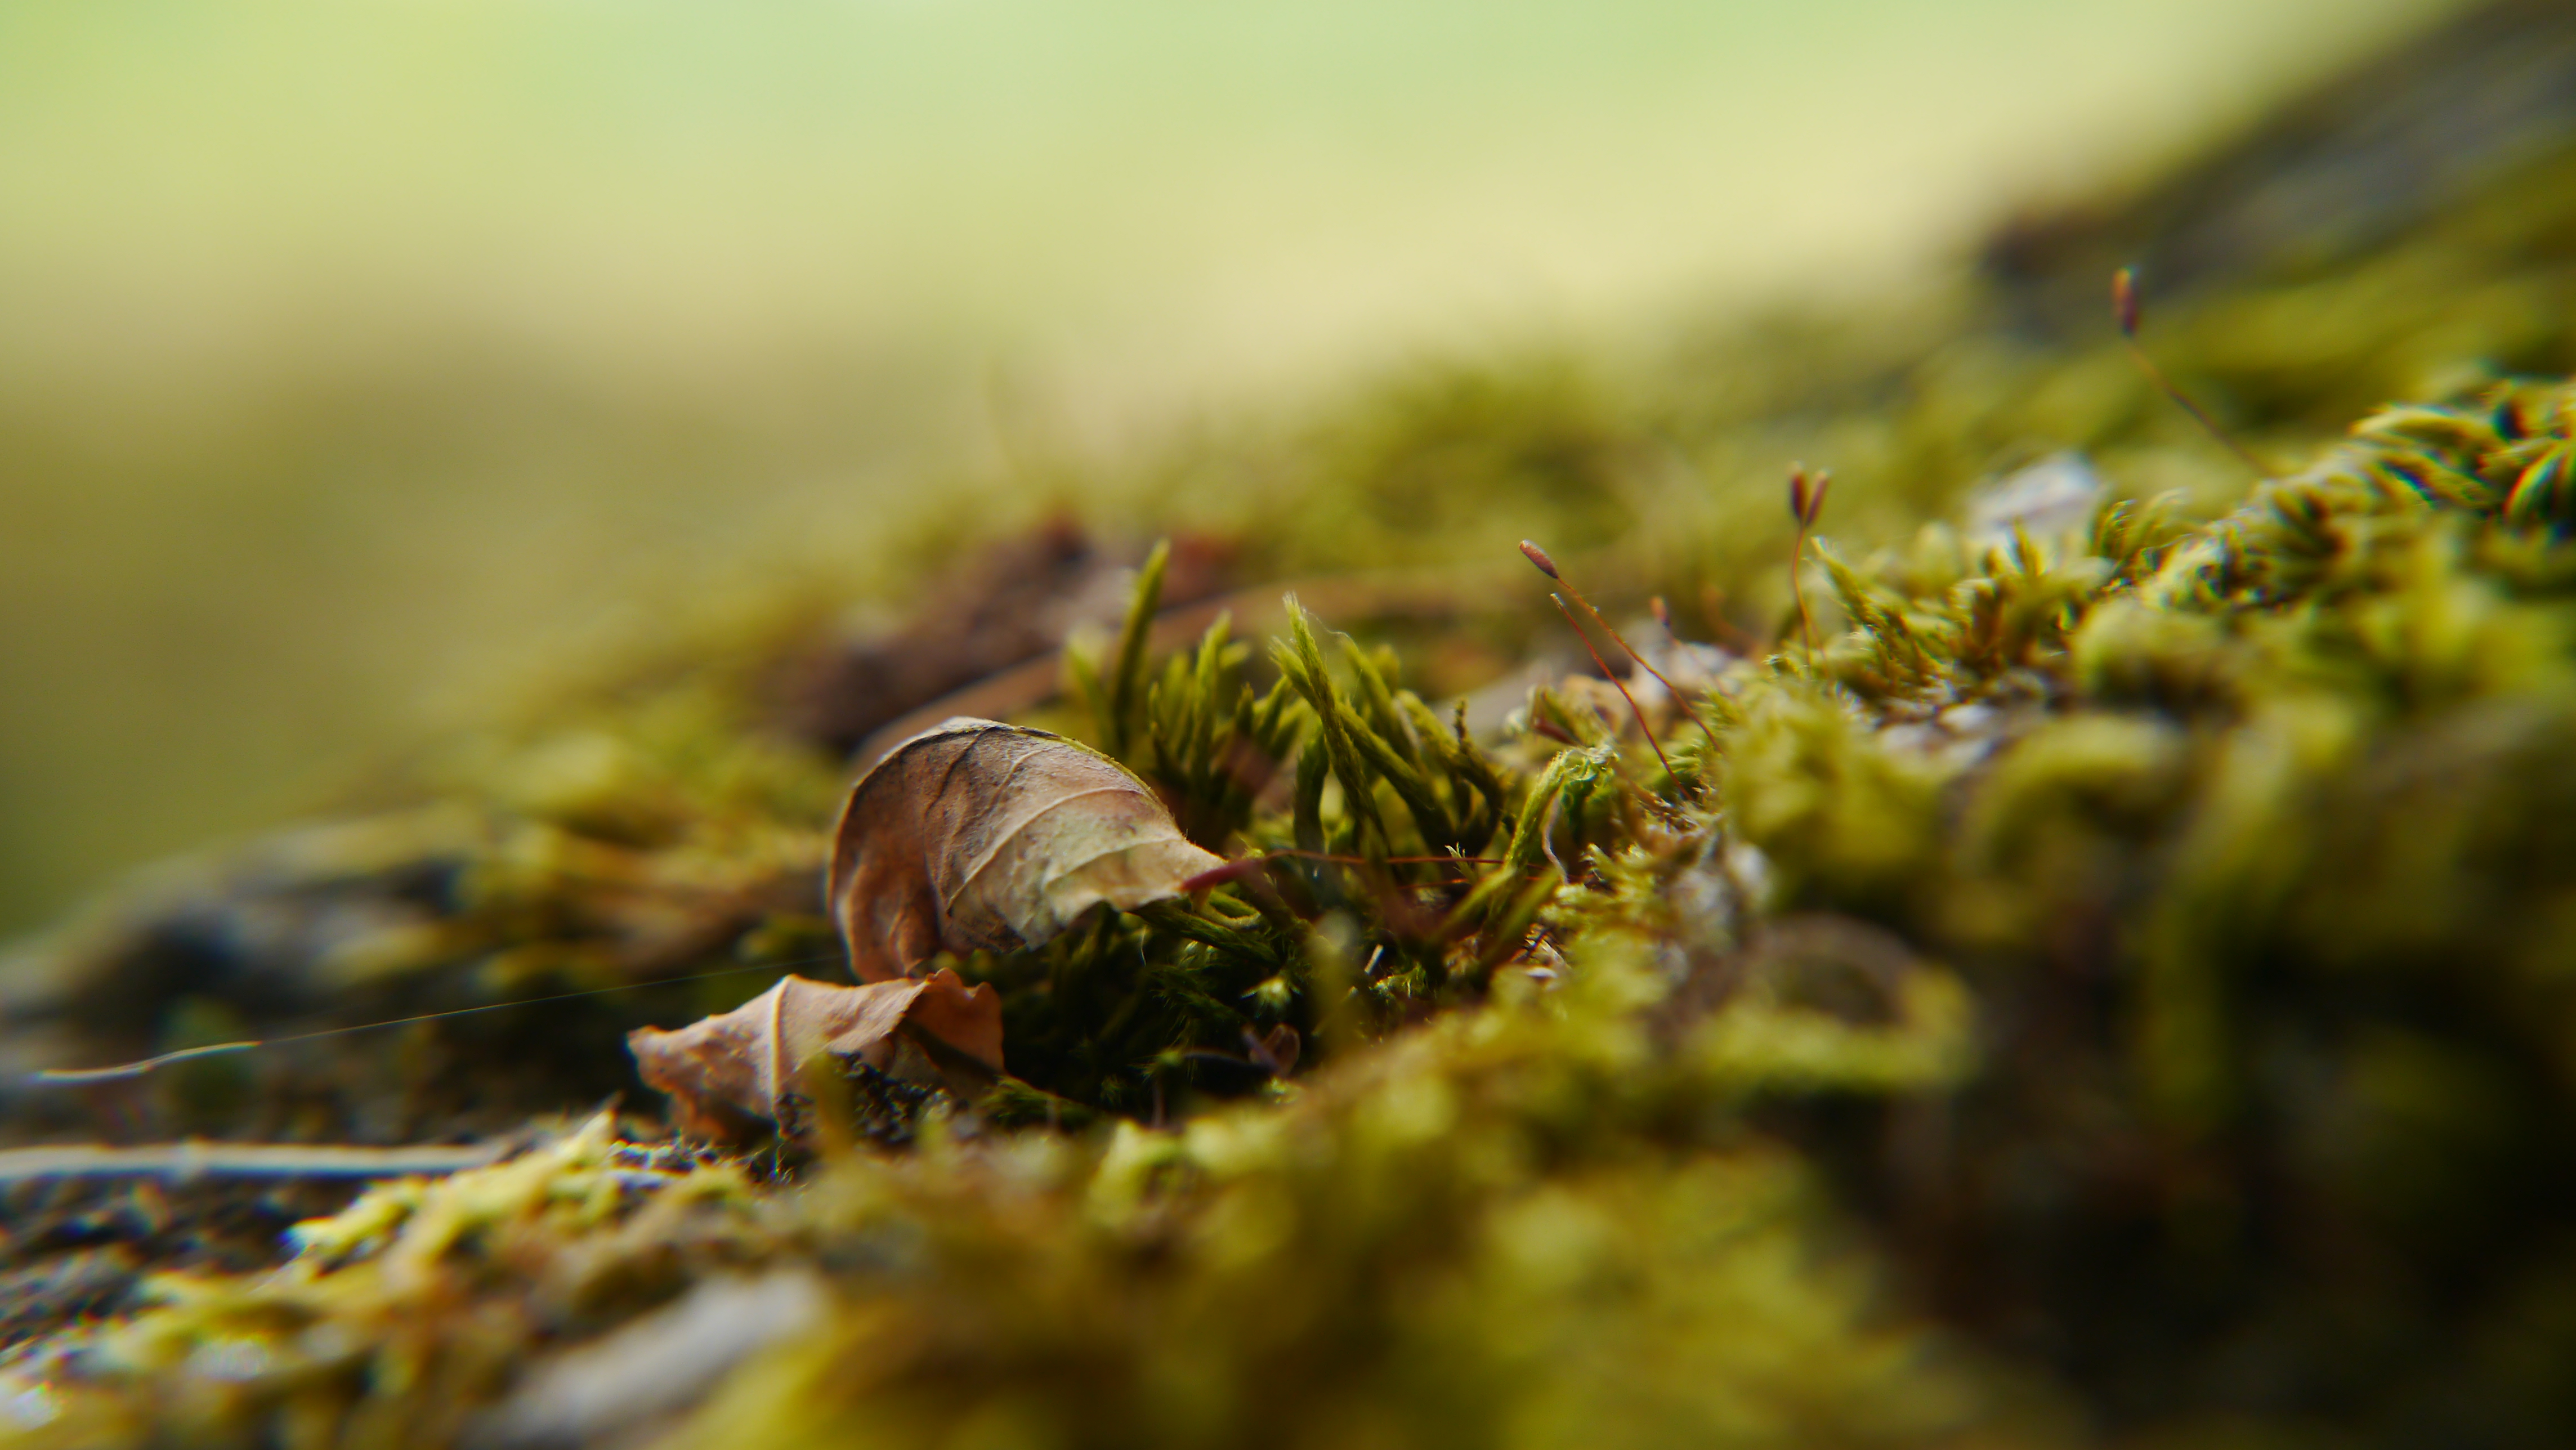
dordogne, green, france, leafs, spiders, plant, close up, grass, macro photography, photography, non vascular land plant, moss